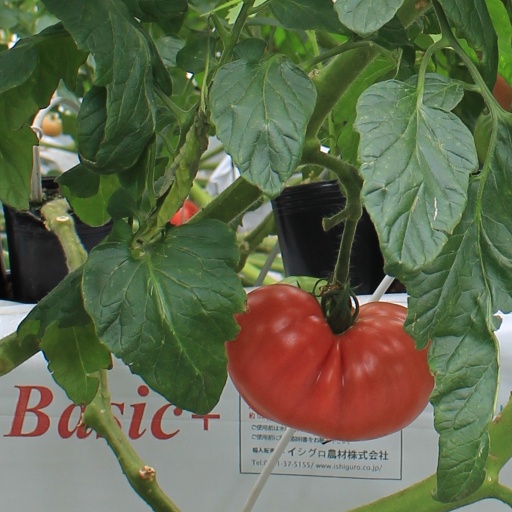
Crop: tomato